Linda Higgins

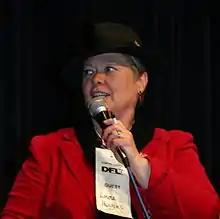

Linda Higgins (born November 11, 1950) is a Minnesota politician who represented the second district of Hennepin County as county commissioner from late 2012 to January 2019. Higgins is a former member of the Minnesota Senate representing District 58, which included portions of the city of Minneapolis in Hennepin County, which is in the Twin Cities metropolitan area. A Democrat, she was first elected to the Senate in 1996, and was re-elected in 2000, 2002, 2006 and 2010. She served as a majority whip from 2001 to 2006. In the fall of 2011, she announced that she would not seek reelection after the current term ended in 2012. However, when Hennepin County District 2 commissioner Mark Stenglein announced in June 2012 that he would resign, Higgins decided to run for that position. On May 20, 2012, she was endorsed by the DFL party for the position, and won the election in November. In 2014, she ran unopposed and was reelected. She served as the vice-chair of the county board, and chair of the Housing and Redevelopment Authority. She retired from the county board in January 2019.